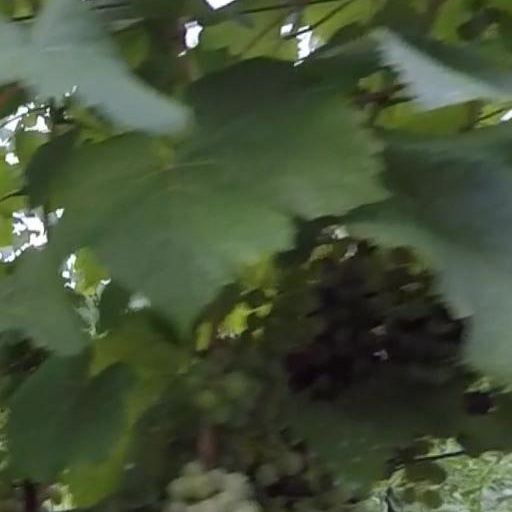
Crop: grape